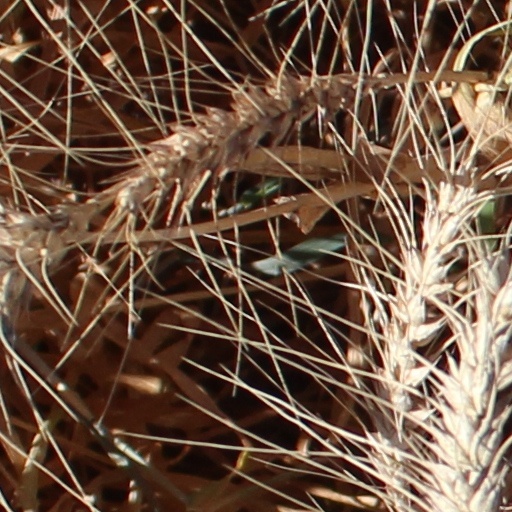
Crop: wheat